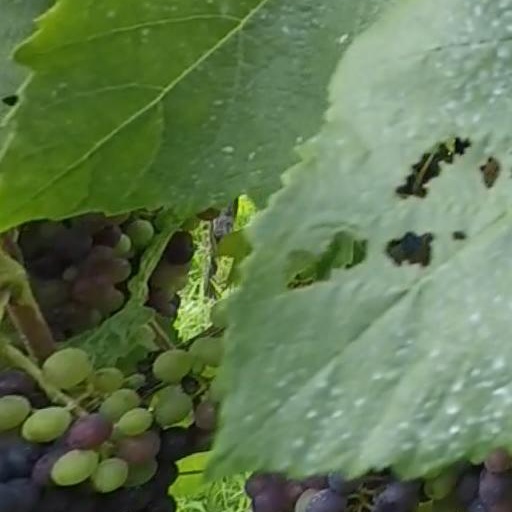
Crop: grape